Giorgio Consolini

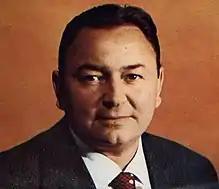
Consolini in 1962

Consolini was born on 28 August 1920, in Bologna. In 1954, he won the Sanremo Music Festival in partnership with Gino Latilla, with the song "Tutte le mamme".